Great People's Assembly of Serbs, Bunjevci and other Slavs in Banat, Bačka and Baranja

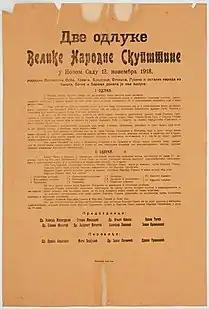
The decisions of the Assembly

With the end of World War I, there were even bigger disputes between the states that had claims to certain territories. One of the biggest disputes on some of the territories of the Kingdom of Hungary was actually between Serbia and Romania. On the territory of the former Austrian crownland of the Voivodeship of Serbia and Banat of Temeschwar there was a big Serb population but also a large number of Romanians and Germans. The Kingdom of Serbia took over this area. However, with good diplomatic relations, the two countries found an adequate partition. According to the agreements that were previously signed, Hungary was also entitled to retain some of this territory, which eventually was concluded. Soon after this, the Kingdom of Serbs, Croats and Slovenes will be formed and territorial disputes with the Kingdom of Italy will be resolved very quickly. After that, the Kingdom of SCS was divided into several administrative areas and received international recognition.